Francis Imbard affair

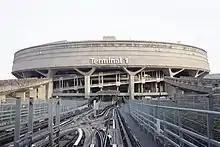
An exterior view of Paris-Charles-de-Gaulle airport, the location linked to the alibi of Mohamed and a second man.

Imbard, suspecting Mohamed's involvement in two unresolved assaults on him, his wife and two kids, refused to sell his establishments to him. Mohamed, accused of theft and issuing threats, had an alibi on the day of the murder but exhibited suspicious behavior, such as changing SIM cards and leaving for Brazil immediately after the crime. Investigators pursued the possibility of a hired hitman and identified two suspects. One, a former night watchman at Imbard's club, had a suspicious location on the day of the murder but lacked sufficient evidence for detention. Another, a Spanish man with a firearm, presented conflicting alibis, discrepancies in travel records, and an expired passport. However, he was eventually released without clarifying these inconsistencies. The investigation continued to uncover the motive and perpetrator behind Francis Imbard's murder.